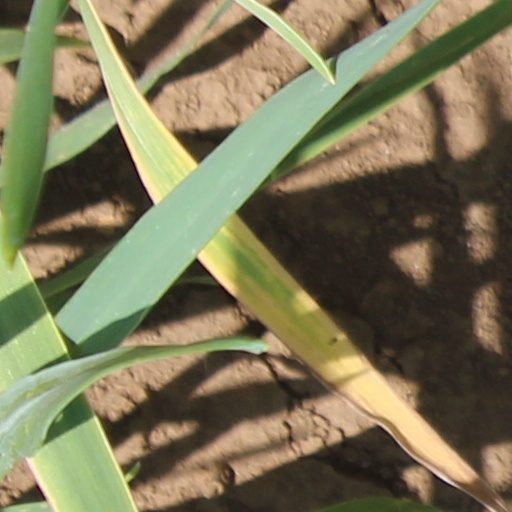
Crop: wheat